Operation Moolah

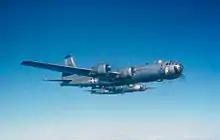
B-29 Superfortress in flight over Korea

If such a defection occurred, the propaganda value would be significant to UN forces. The defection of the pilot would be articulated to the global audience that the pilot fled from the perils of Communism and a totalitarian regime for freedom in South Korea. The operation would also create North Korean and Chinese trepidation and mistrust of their pilots. A Soviet defection would provide vital intelligence and demonstrate the Soviet Union was an active participant in the war. UN forces would also have the opportunity to test the MiG-15s capabilities and establish procedures against the MiG-15's technical advantages over the F-86 Sabre.